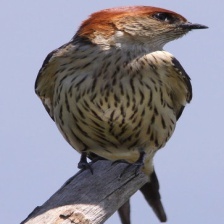
Species: STRIPPED SWALLOW
Scientific name: CECROPIS ABYSSINICA